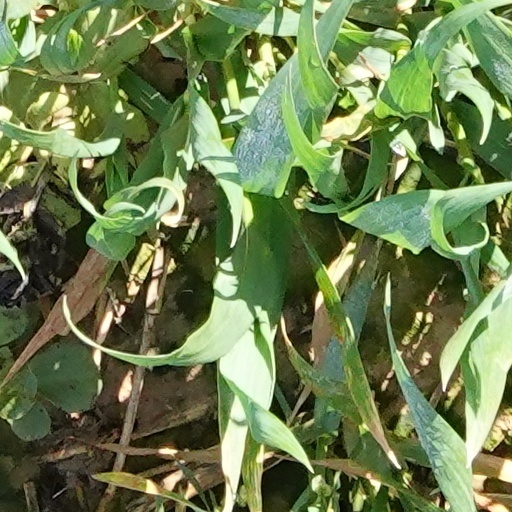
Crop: wheat